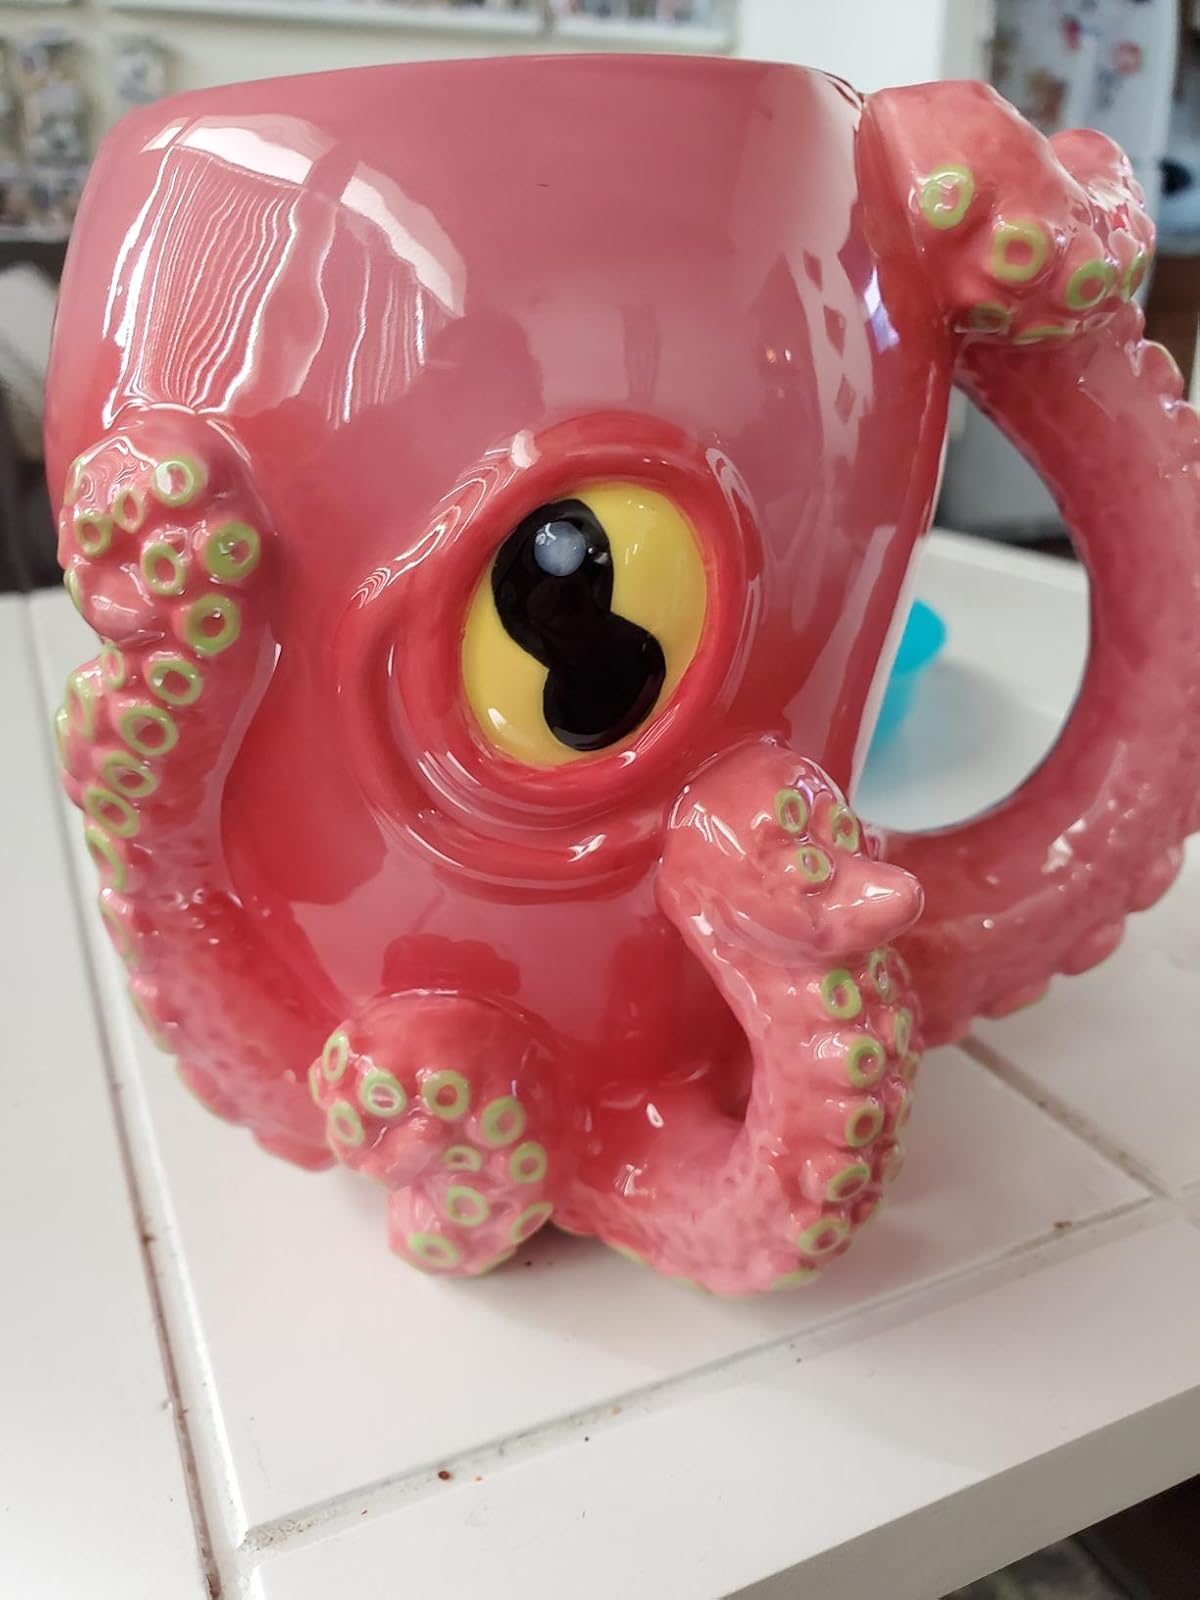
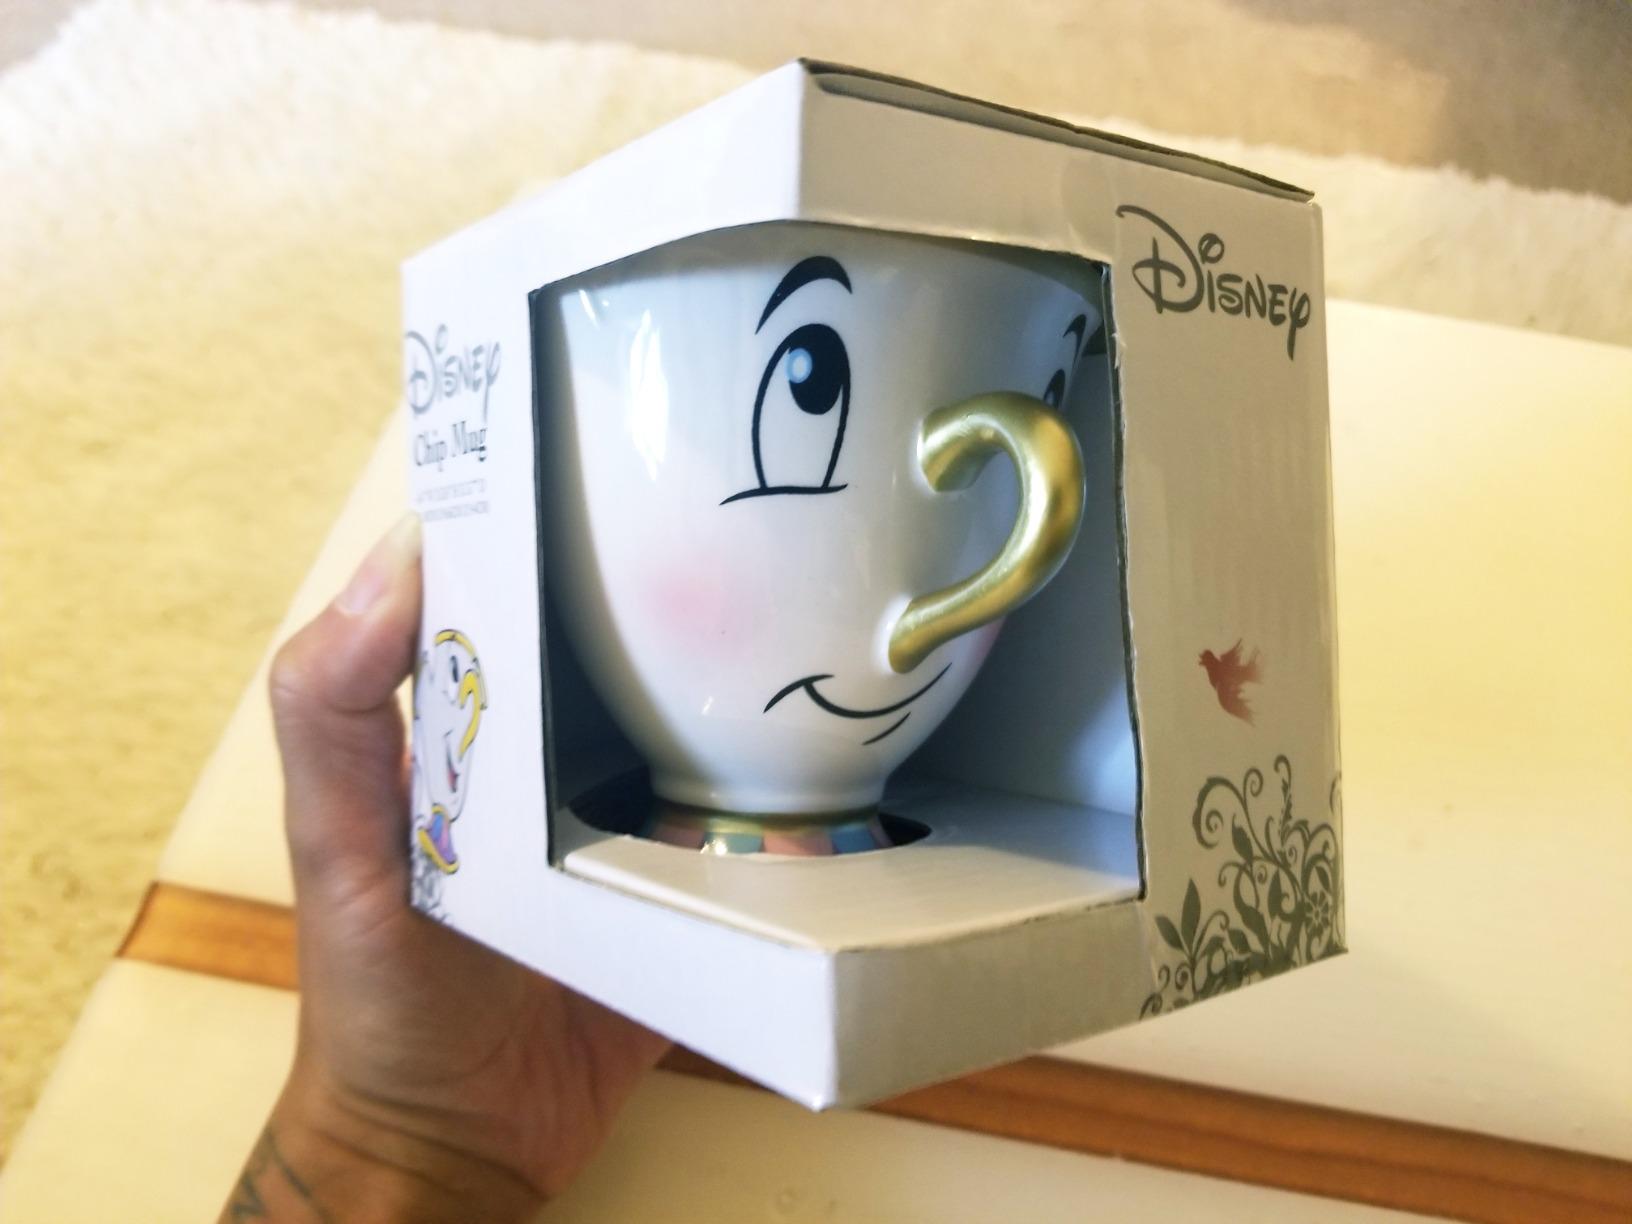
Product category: items_mug
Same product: no